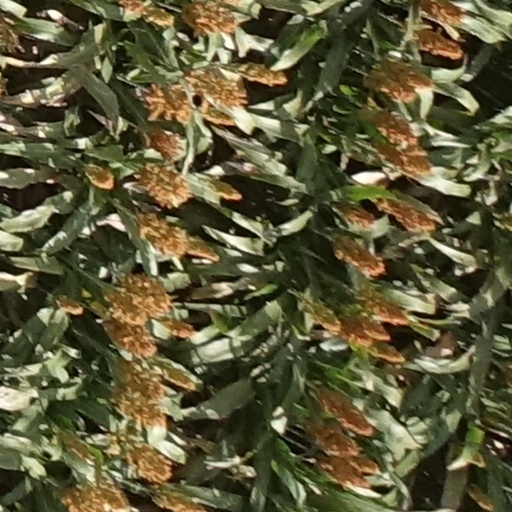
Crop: sorghum